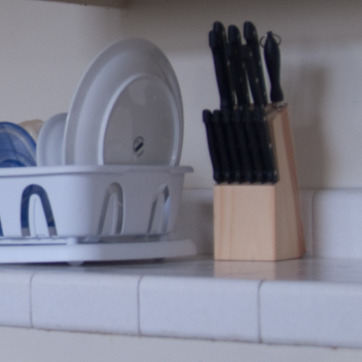
Material: plastic